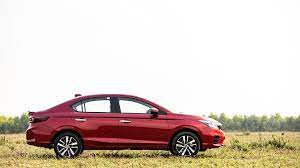
Vehicle type: Cars